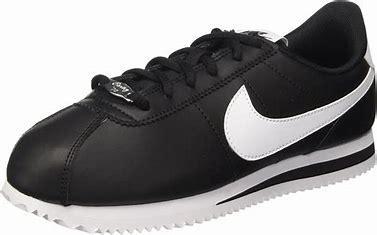
Brand: Nike
Model: Cortez Basic SL